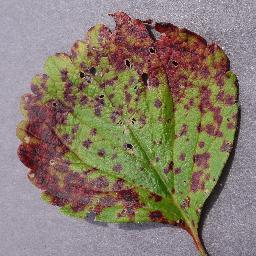
Label: Strawberry___Leaf_scorch